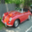
Label: automobile